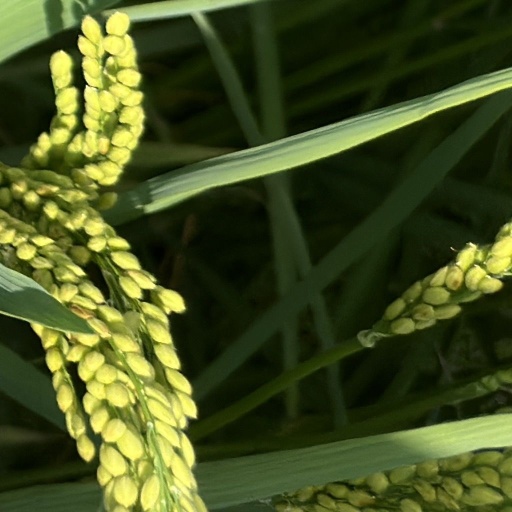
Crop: rice